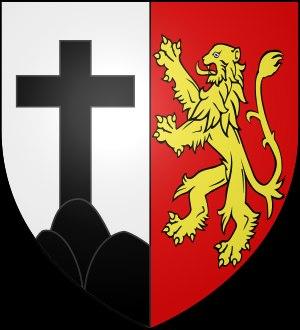
La famille de Monléon est une famille de la noblesse française subsistante d'origine italienne anoblie en 1643.